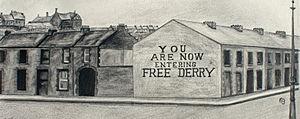
Free Derry était une enclave nationaliste, autoproclamée autonome, de Derry entre 1969 et 1972. Ce nom provient d'une peinture d'un pignon de mur dans le Bogside en janvier 1969 : « You are now entering Free Derry ». L'enclave, qui incluait les quartiers du Bogside et de Creggan, était sécurisée par des activistes de la communautés pour la première fois le 5 janvier 1969 faisant suite à une incursion dans le Bogside de membres des forces de police, les Royal Ulster Constabulary. Les résidents érigèrent des barricades et préparèrent des pierres et autres armes pour empêcher les RUC d'entrer. Après six jours, les résidents démontèrent les barricades et les patrouilles policières reprirent, mais la tension resta élevée pendant les mois qui suivirent.